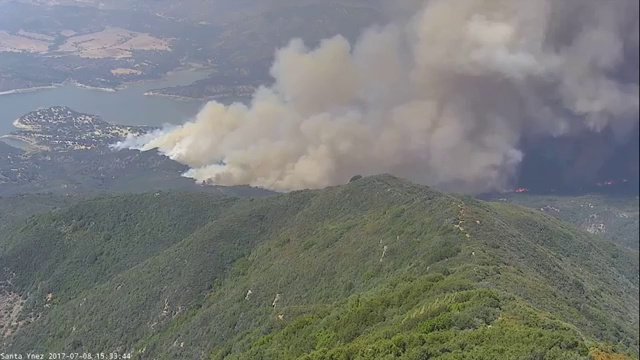
Fire: yes
Smoke: yes